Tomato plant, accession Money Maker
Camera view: vertical (180 deg); turntable rotation: 120 degrees
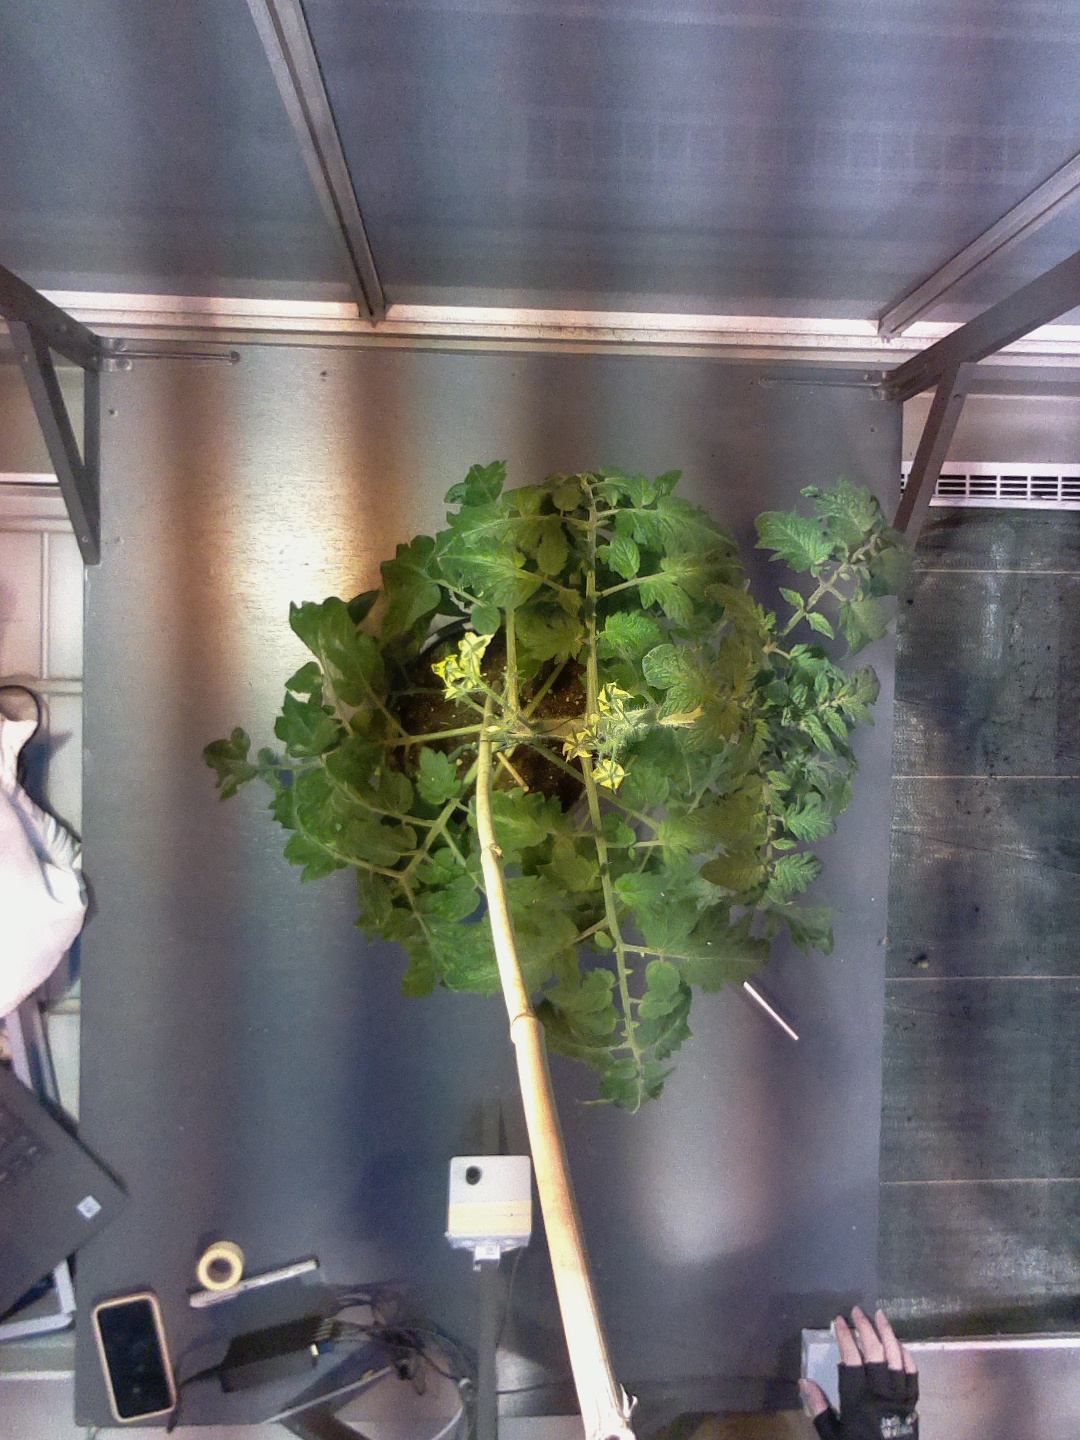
BBCH growth stage 66: Full flowering, 60%-70% of flowers open, more petals falling